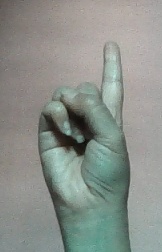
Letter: bb